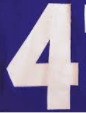
Number: 4